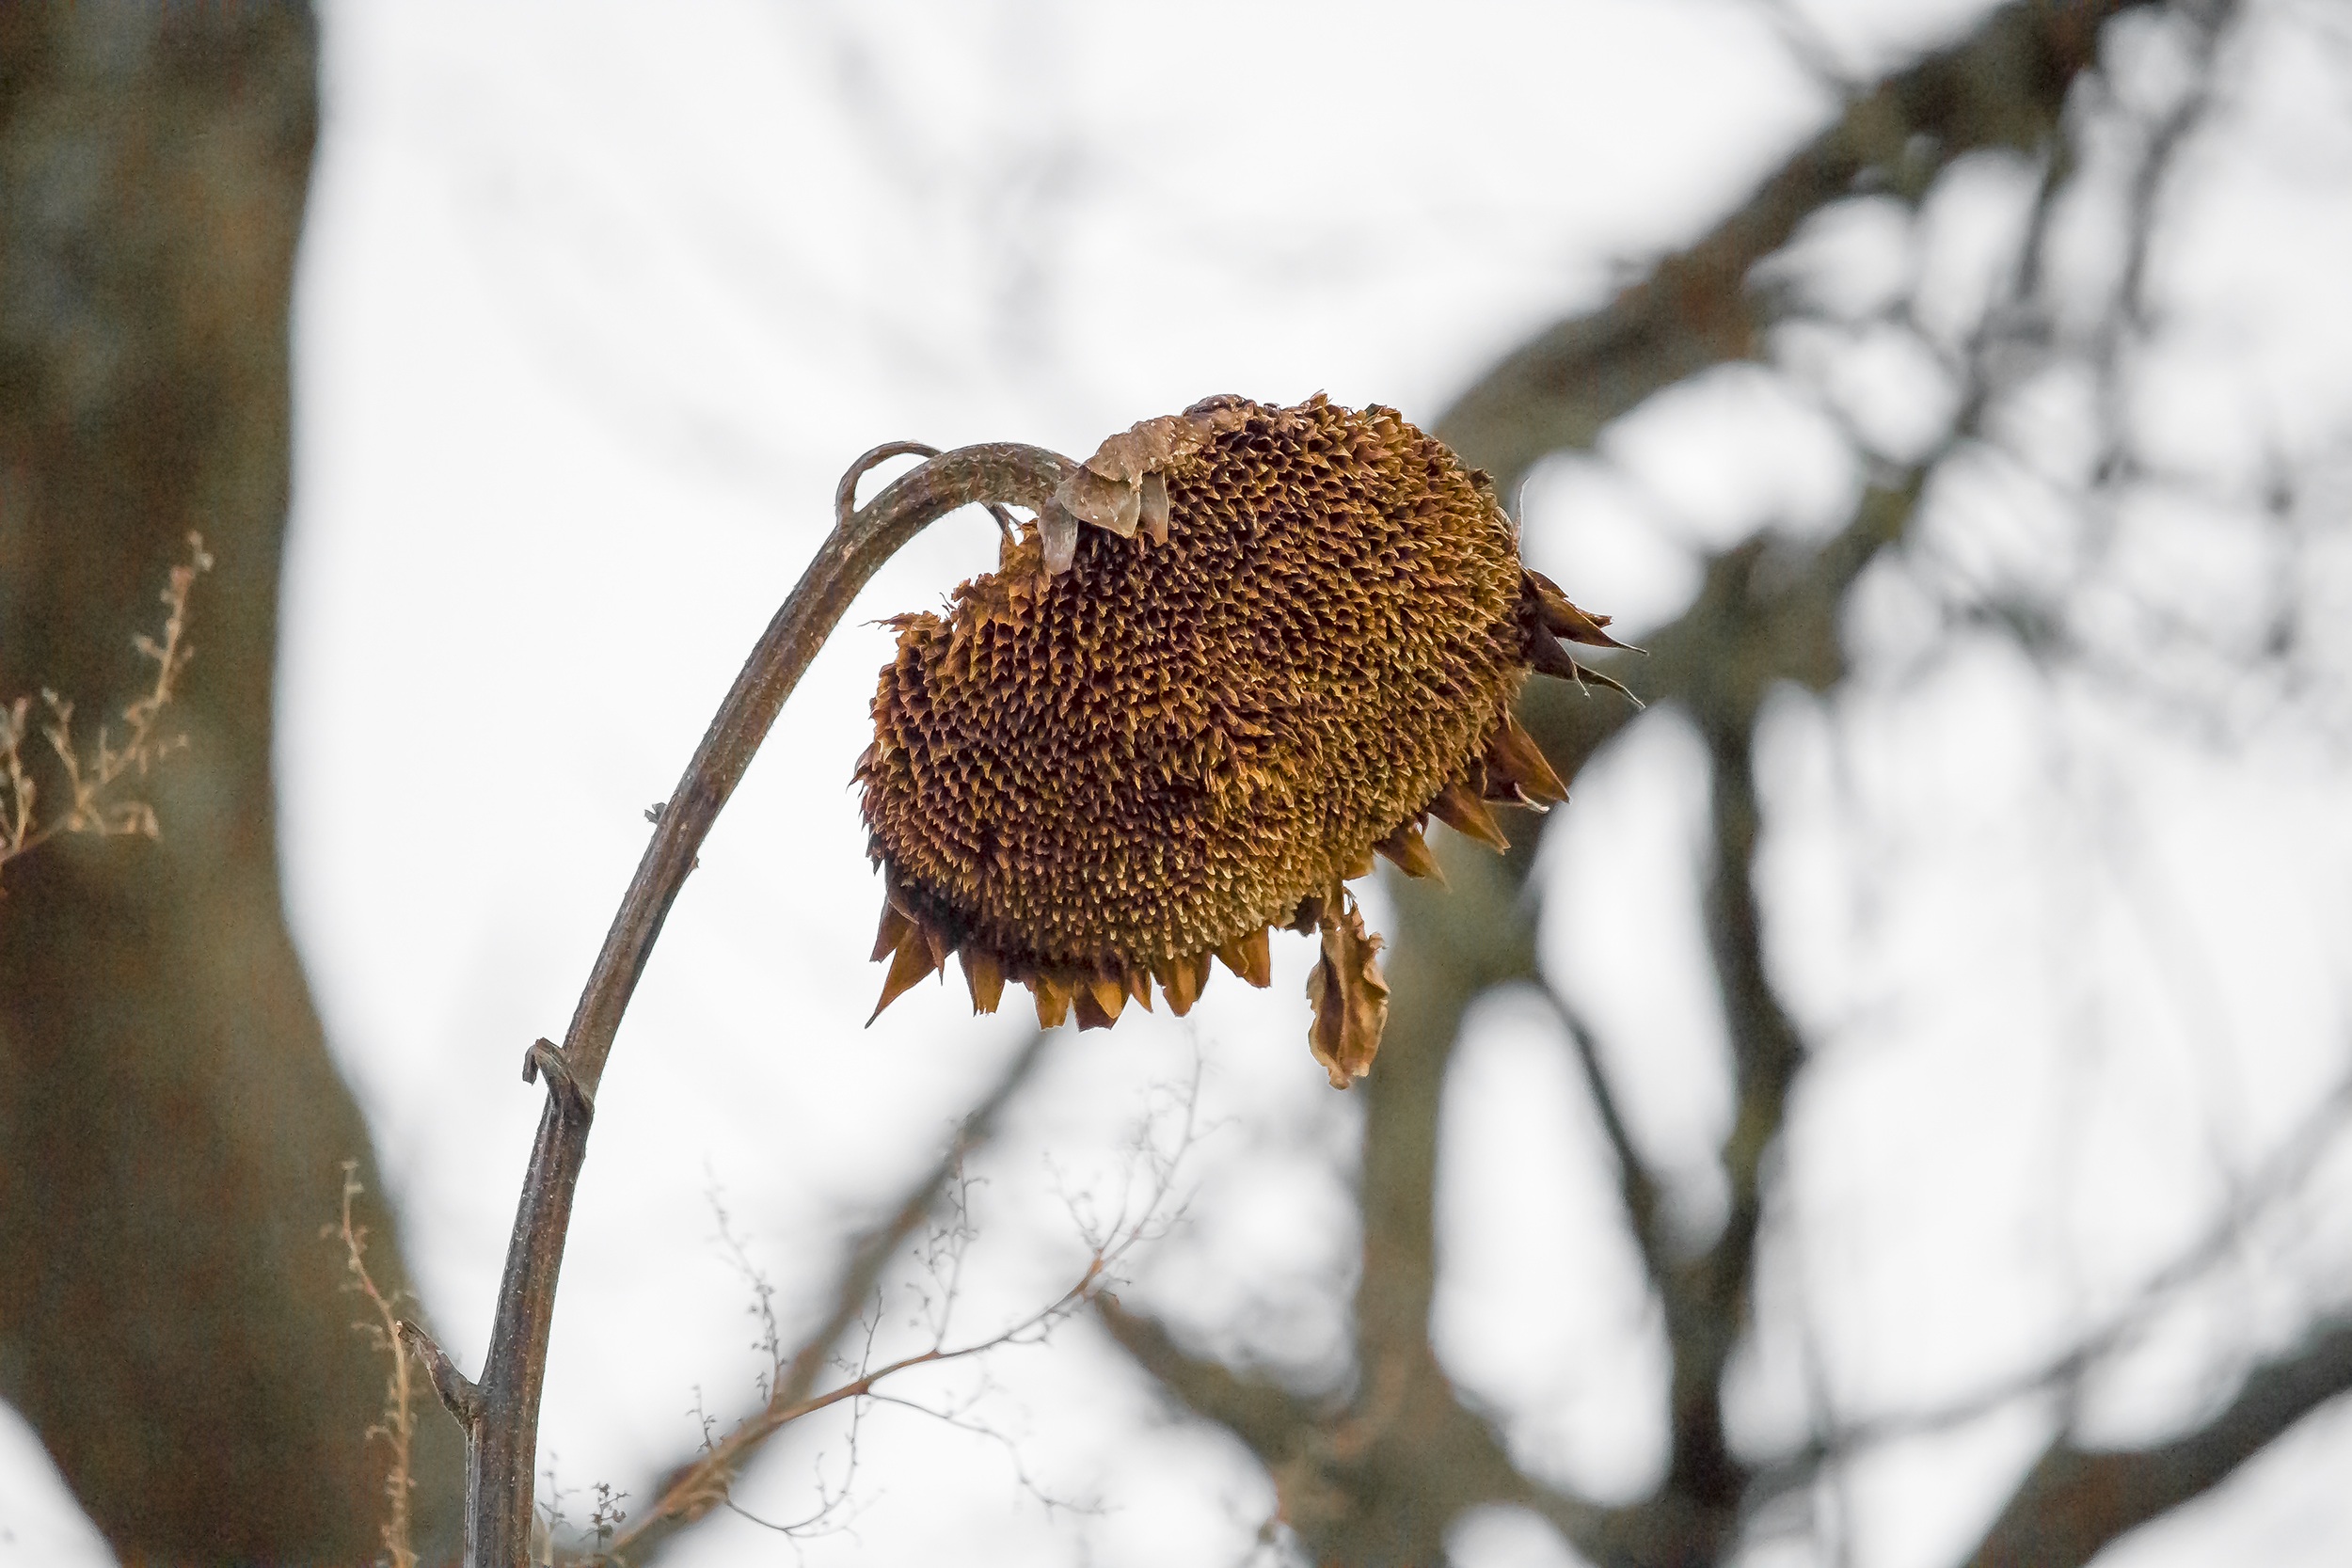
tree, nature, branch, snow, winter, plant, photography, leaf, flower, spring, produce, autumn, weather, botany, close, flora, season, fauna, close up, sun flower, faded, macro photography, flowering plant, sunflower bud, land plant, welck